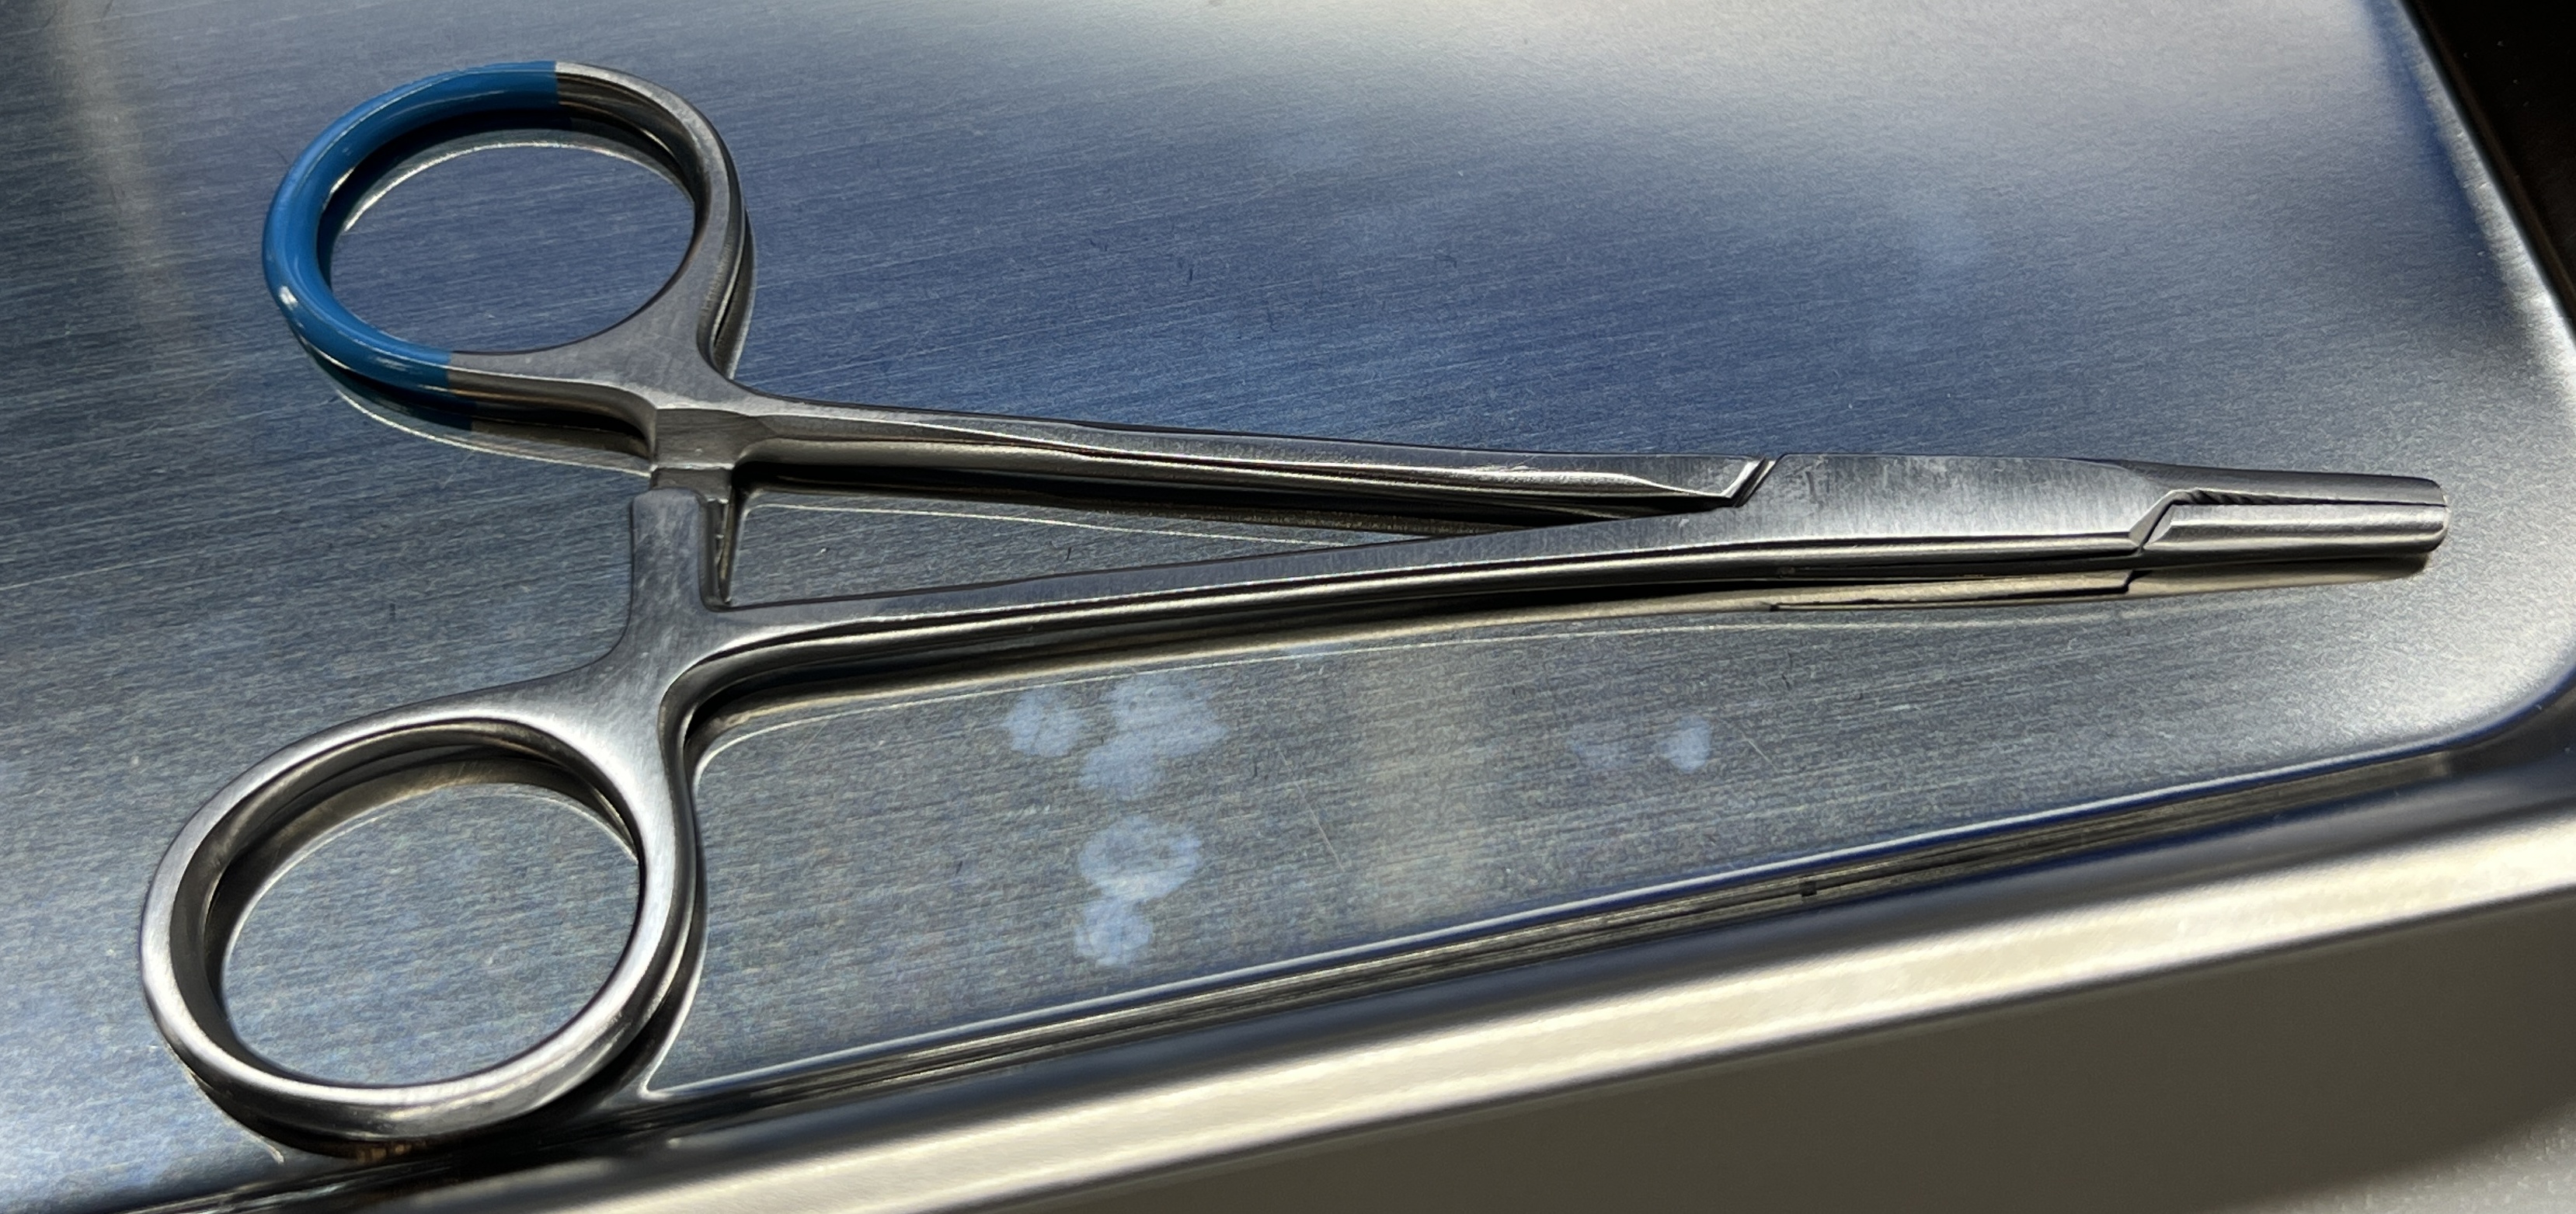
Hinged instrument state: closed